Johann Strauss I

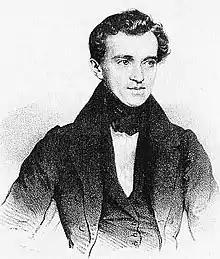
Johann Strauss I, 1835 lithograph by Josef Kriehuber

Johann Baptist Strauss I (14 March 1804 – 25 September 1849), also known as Johann Strauss Sr., the Elder or the Father, was an Austrian composer of the Romantic Period. He was famous for his light music, namely waltzes, polkas, and galops, which he popularized alongside Joseph Lanner, thereby setting the foundations for his sons—Johann, Josef and Eduard—to carry on his musical dynasty. He is best known for his composition of the Radetzky March (named after Joseph Radetzky von Radetz).